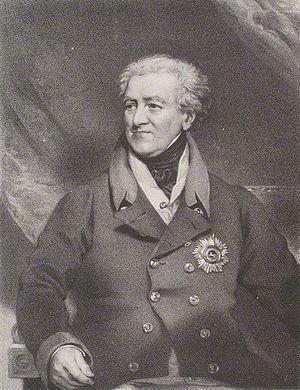
Le maréchal Sir Samuel Hulse, GCH était un officier de l'armée britannique. Il a effectué son premier service actif lors des émeutes de Gordon en juin 1780 avant de commander le 1ᵉʳ bataillon du Grenadier Guards lors de batailles clés de la campagne de Flandre pendant les Guerres de la Révolution française. Il a également commandé la 1ʳᵉ brigade de gardes lors d'une bataille ultérieure, puis a rejoint la retraite en Allemagne lors des phases de clôture de la campagne de Flandre. Il a ensuite participé à l'invasion anglo-russe de la Hollande, puis est retourné en Angleterre pour devenir officier général commandant le district du Sud-Est. Après avoir terminé son service actif dans l'armée, il a servi dans la maison du roi George IV.